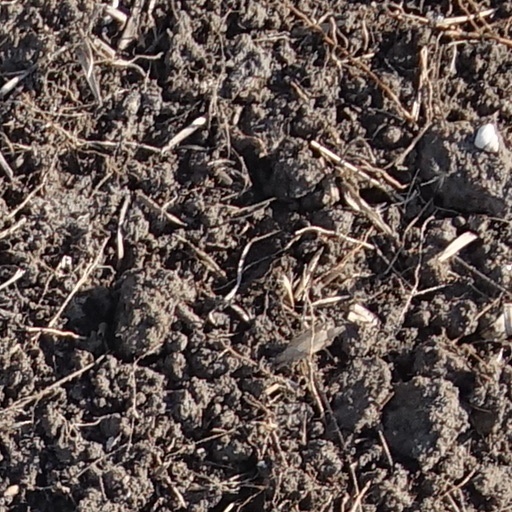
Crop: wheat